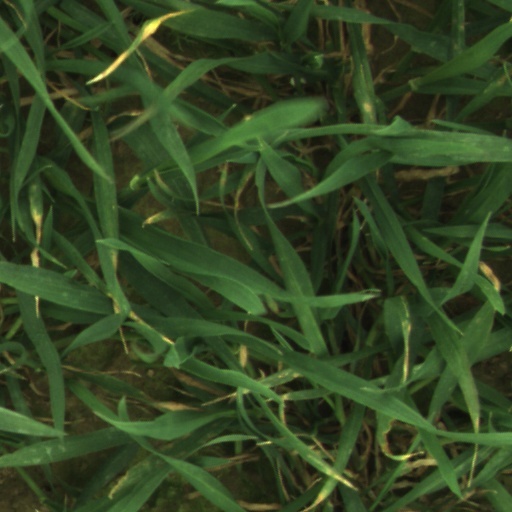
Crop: wheat